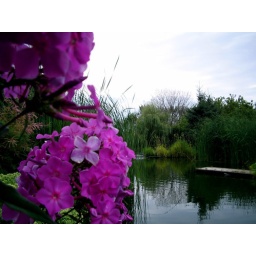
purple flower by the fish pond at Oz